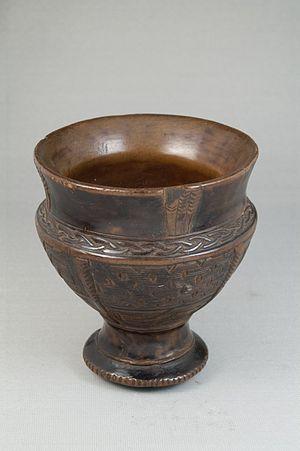
Les Wongo sont un peuple d'Afrique centrale établi en République démocratique du Congo. Ils font partie du grand groupe des Kuba.